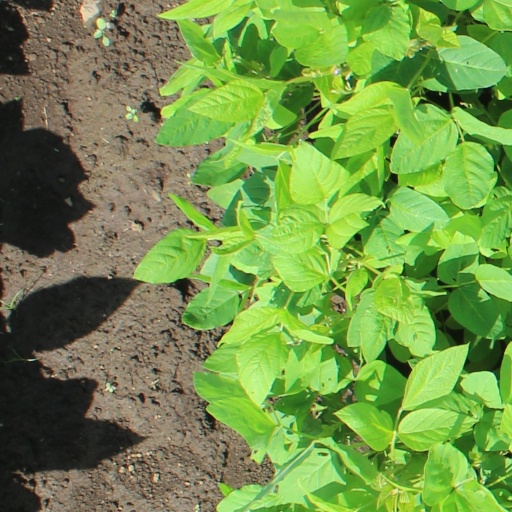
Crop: soybean